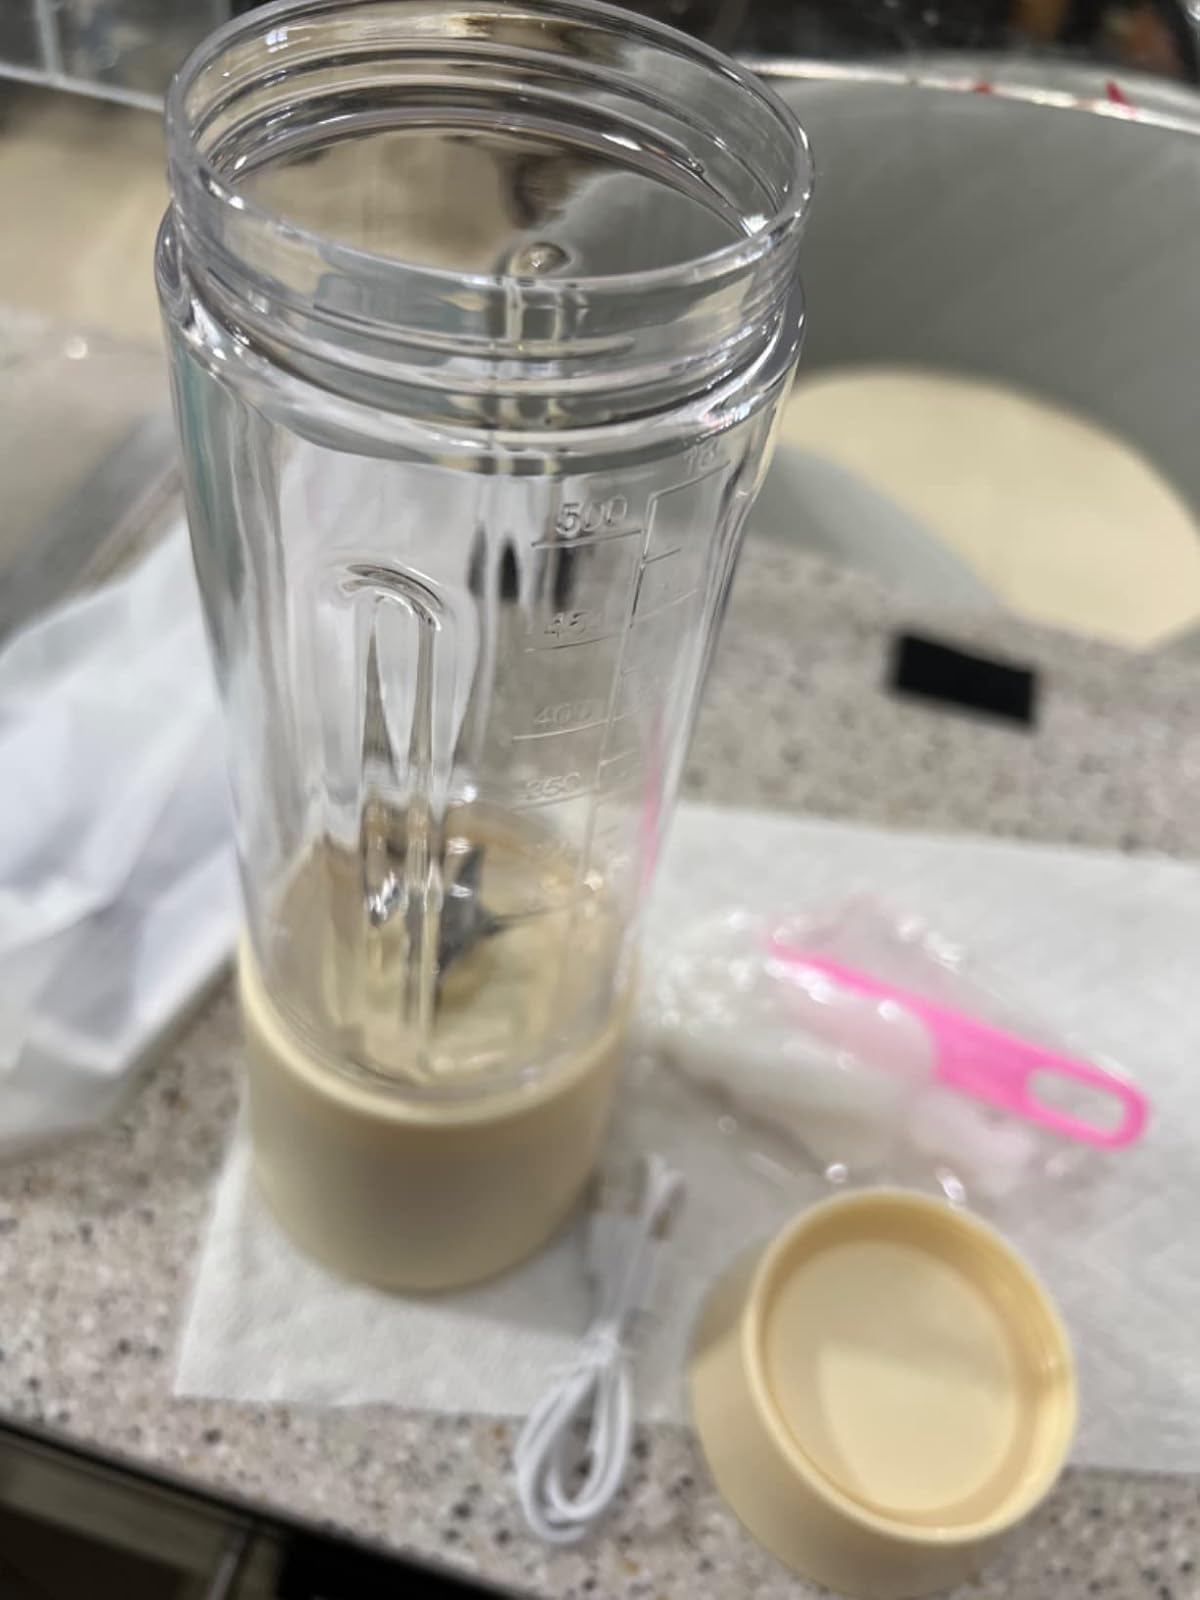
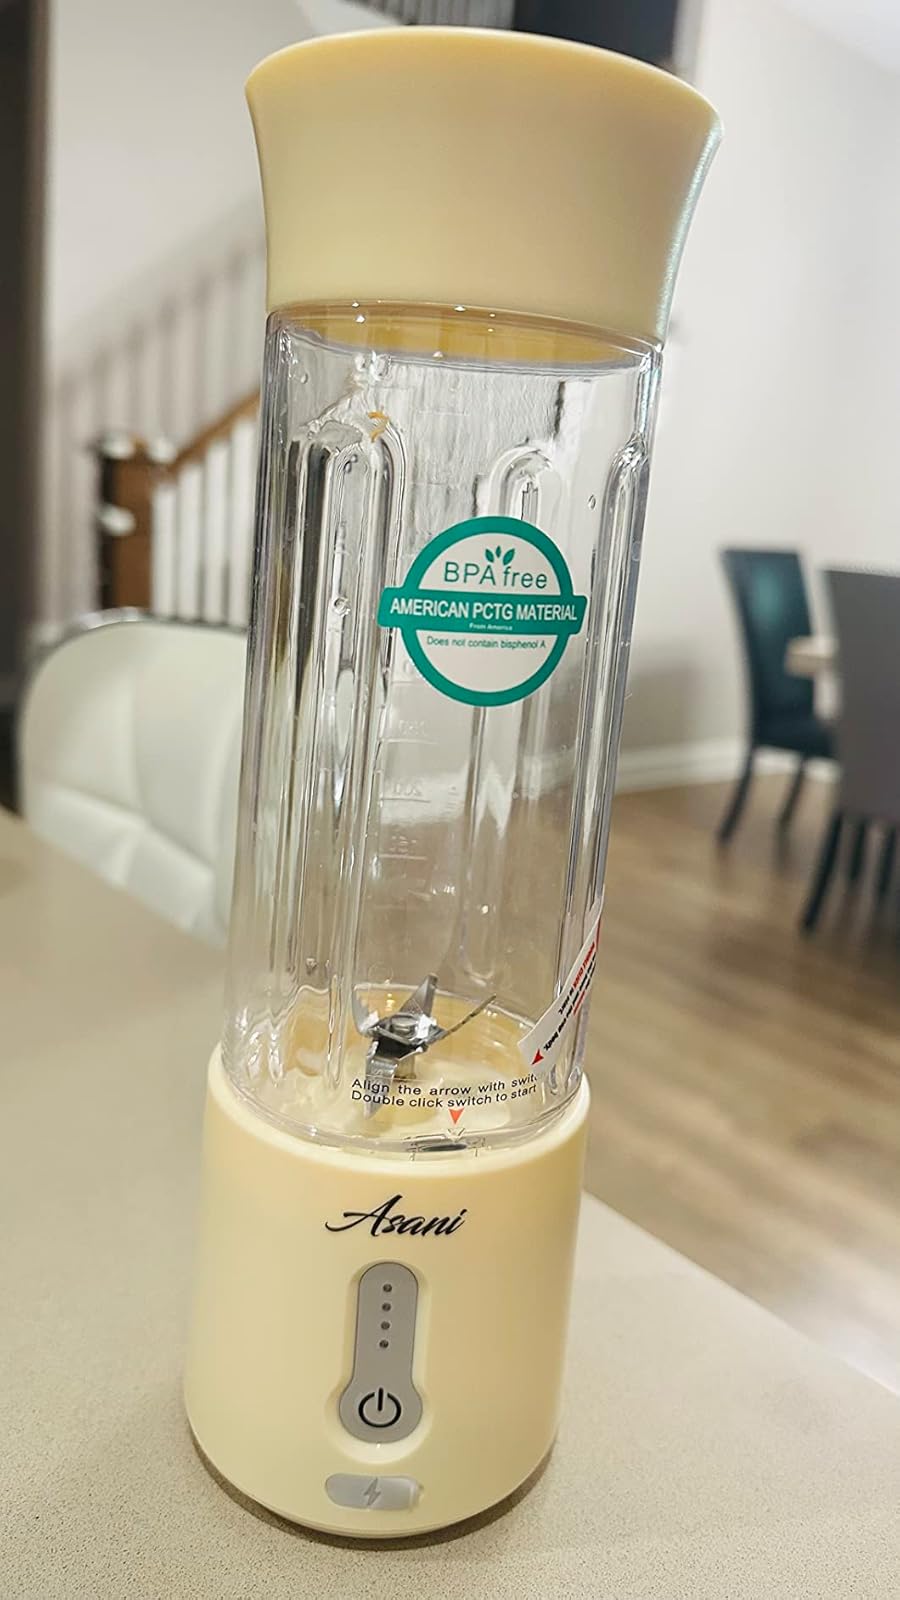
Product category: items_blender
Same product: yes